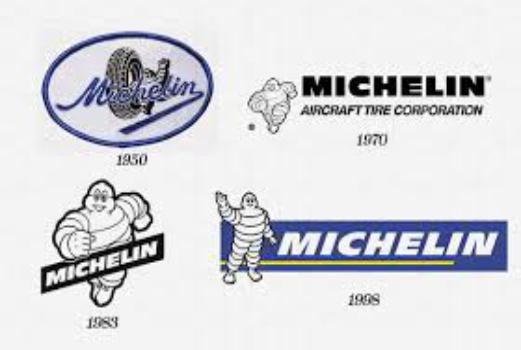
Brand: michelin
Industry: Others